Beaumont-en-Beine

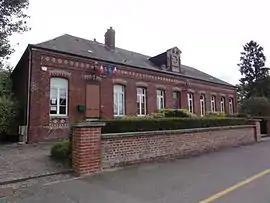
Town hall and schools

Beaumont-en-Beine is a commune in the department of Aisne in Hauts-de-France in northern France.